History of WWE Raw

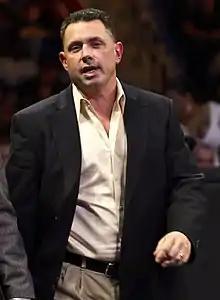
Michael Cole, the lead announcer of "Raw" since November 1997 until July 1998, during "Raw Is War" aired in the first hour, in December 1998 until April 1999, from June 30, 2008, until September 23, 2019, and since August 2023

On March 3, 1997, a house show from Berlin, Germany, which was filmed with few cameras and poor lighting and featured an array of cold matches with no storyline builds to them, aired as that week's episode of "Raw". The show—notable for featuring the initial awarding of the WWF European Championship to The British Bulldog—was very poorly received by fans (earning only a 1.9 rating, one of the lowest the show has ever recorded) and WWF executives, alike. The following week, "Raw" was completely revamped with a new set, new theme music (originally "The Beautiful People" by Marilyn Manson, later a WWF-created song), and was renamed "Raw Is War". The March 17, 1997 episode featured a heated Bret Hart/Vince McMahon altercation where Hart shoved McMahon to the mat and engaged in a profanity-laden tirade, much of which went uncensored.